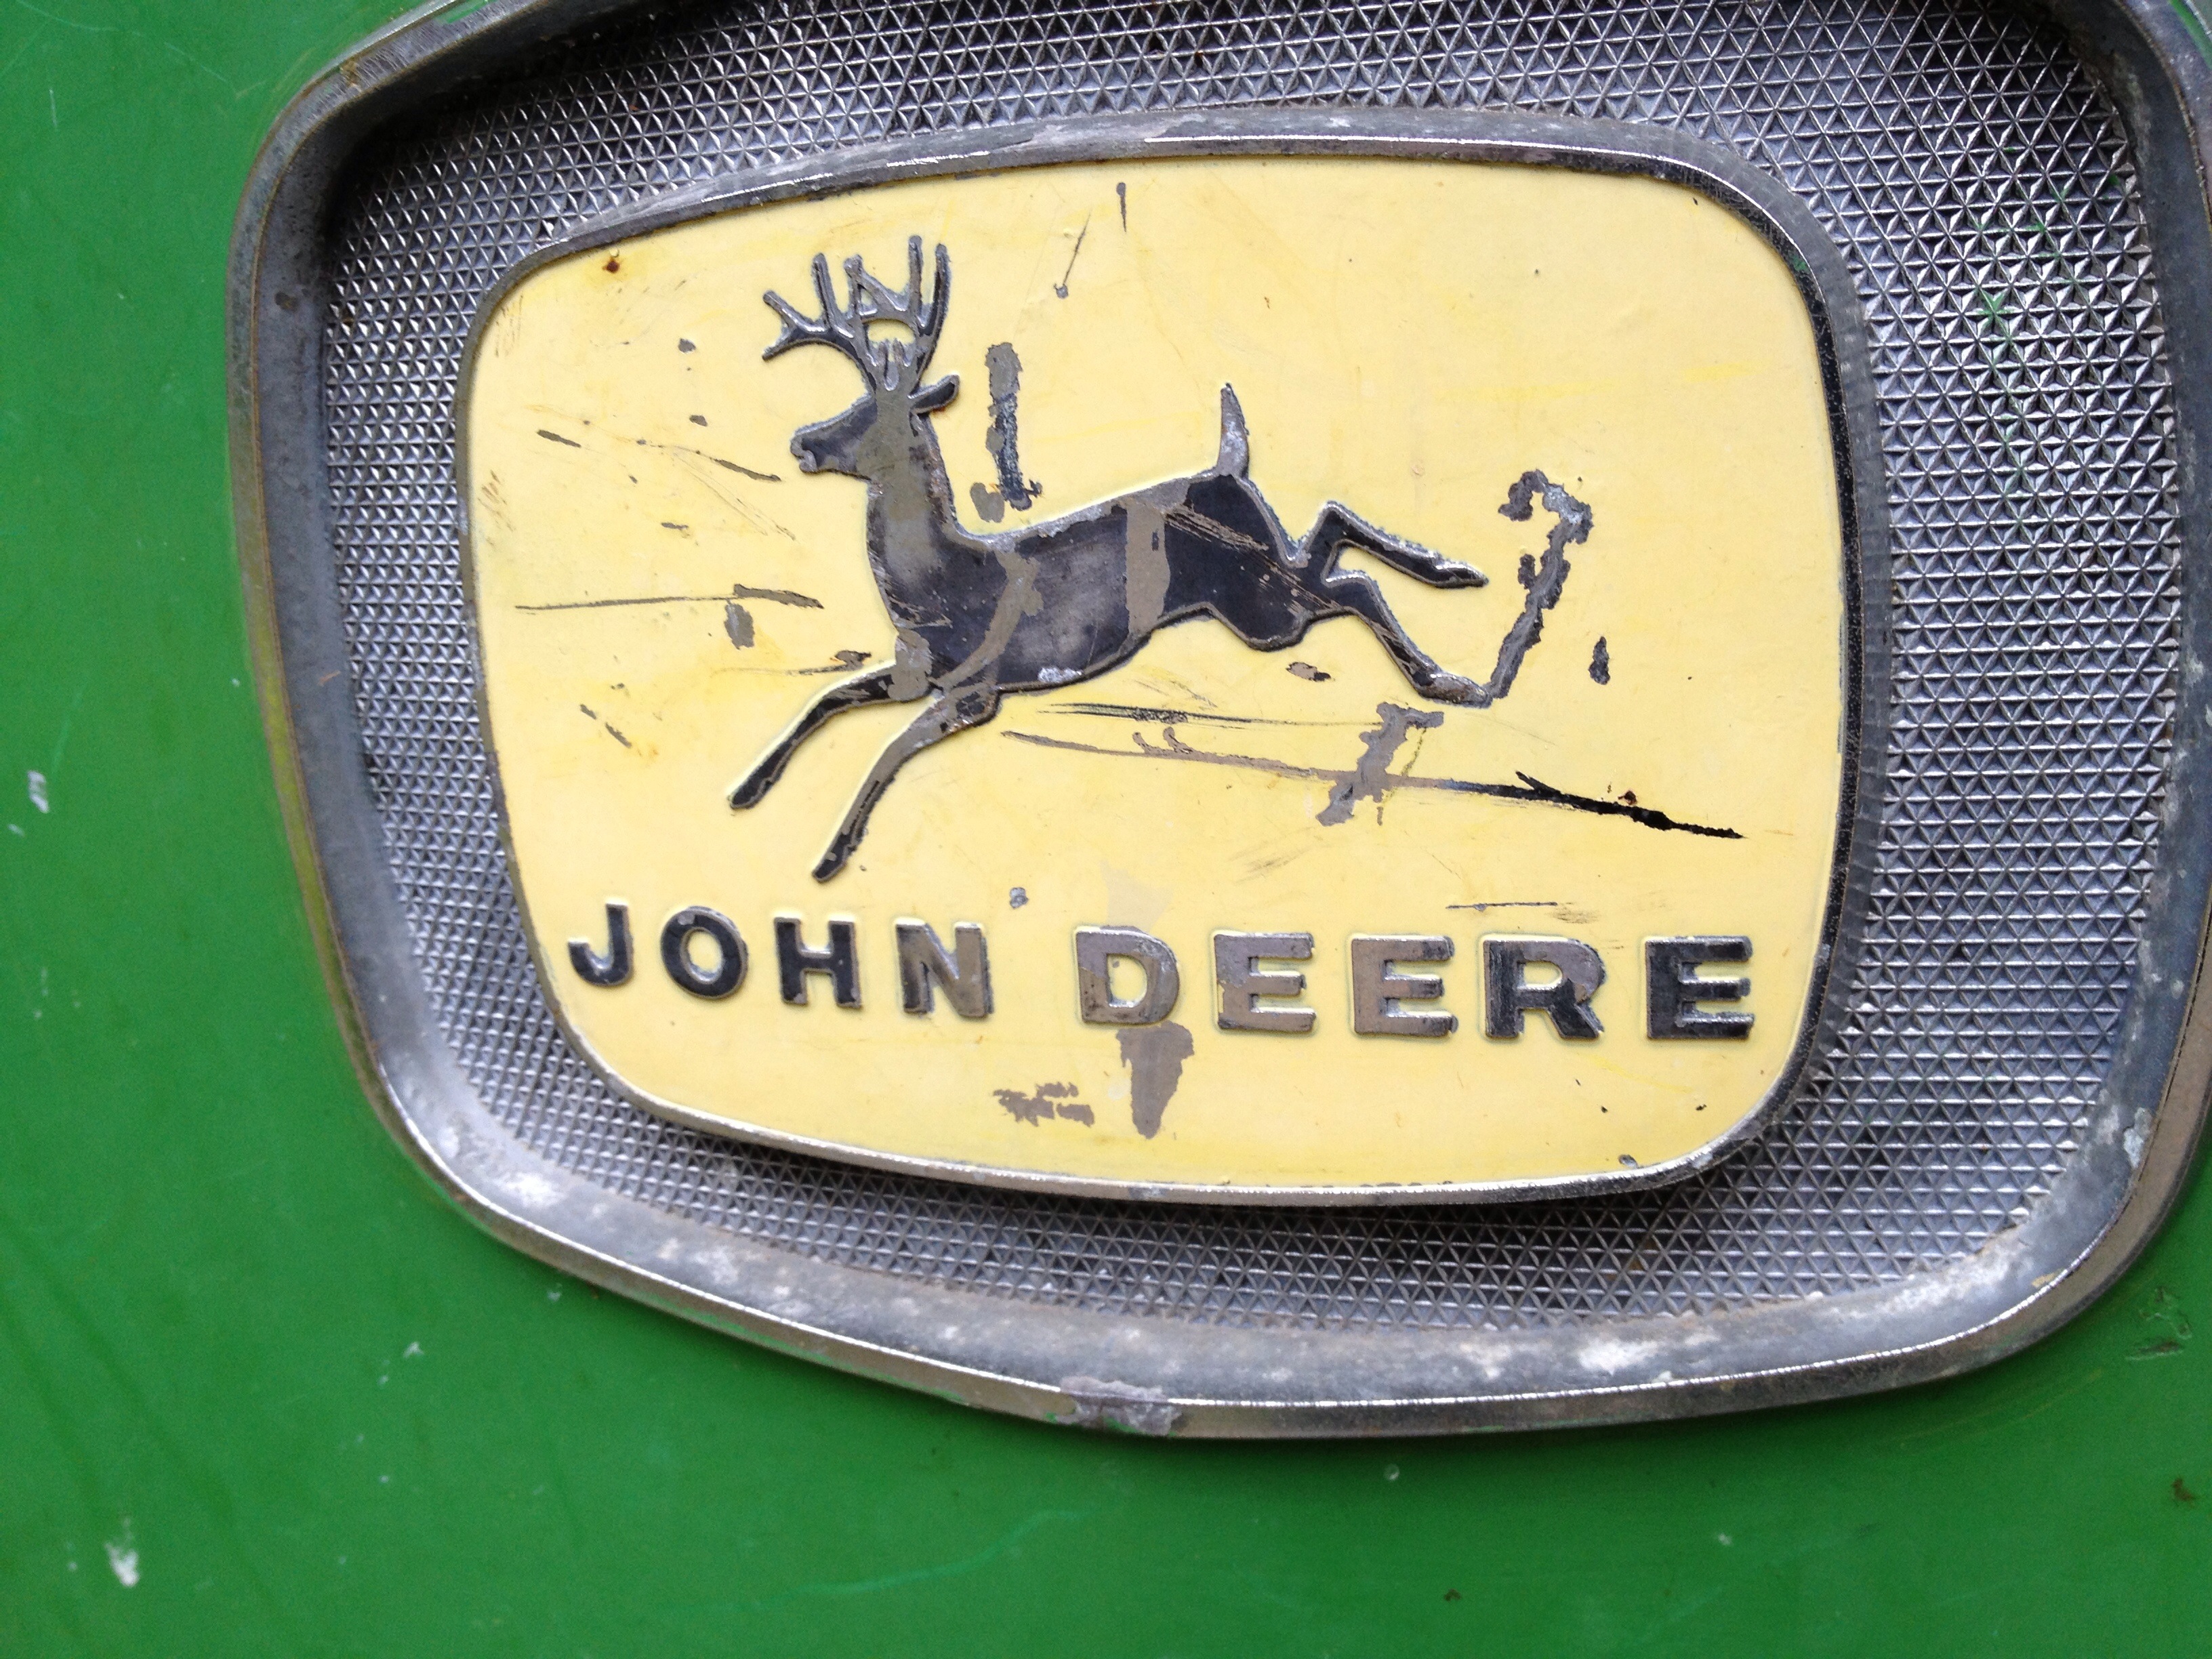
number, fashion accessory, vehicle registration plate